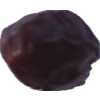
Label: dates